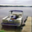
Label: ship